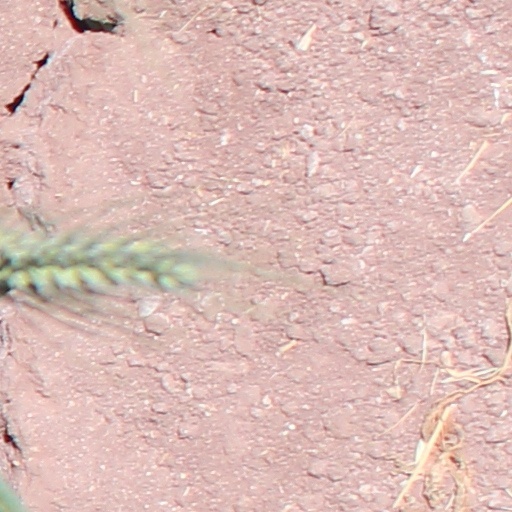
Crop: wheat